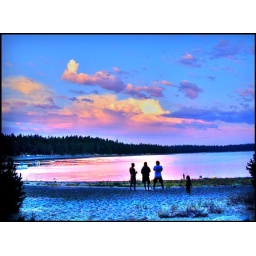
I JUST love the blue and pink colors in this ...I did not even remeber I had these pic's ..=-)